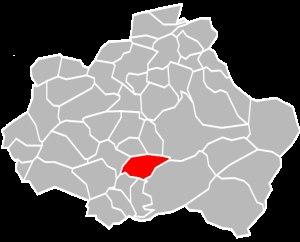
Lemberg est une commune française du département de la Moselle en région Grand Est.